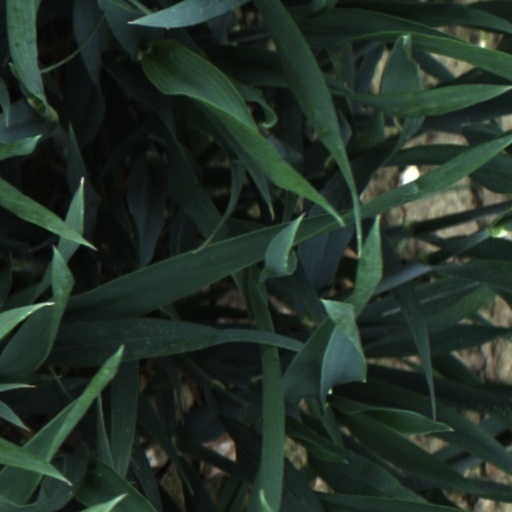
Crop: wheat